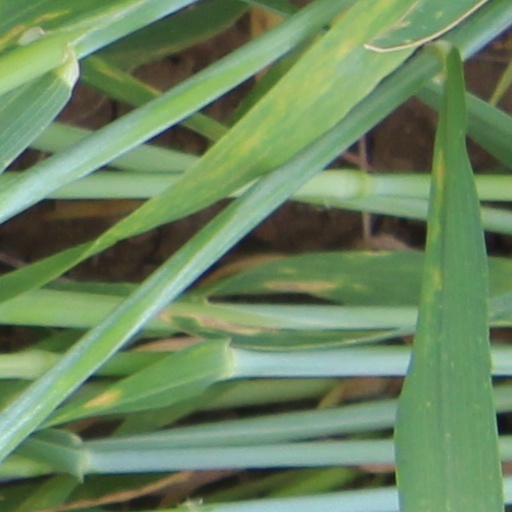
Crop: wheat